Leonardo Semplici

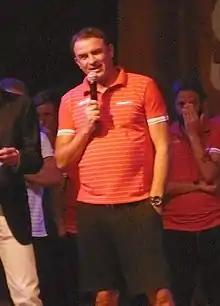
Semplici with SPAL in 2017

Leonardo Semplici (born 18 July 1967) is an Italian professional football manager and former player.